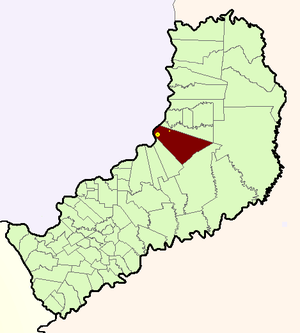
Montecarlo est une ville d'Argentine ainsi que le chef-lieu du département de Montecarlo de la province de Misiones.